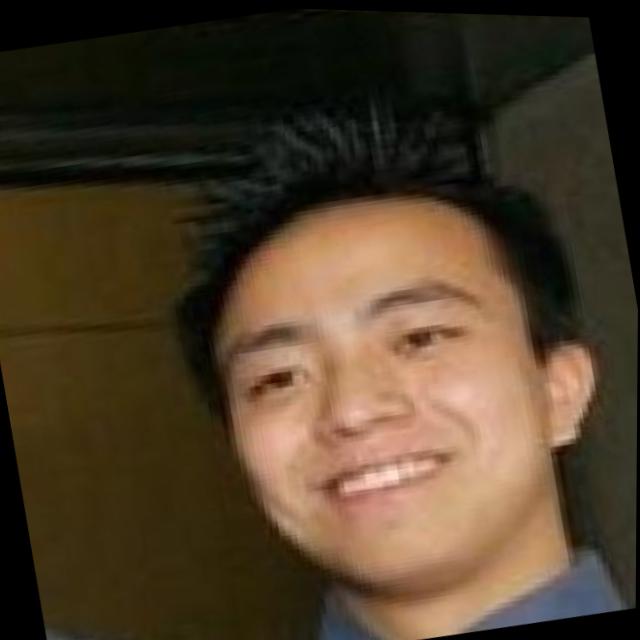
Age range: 21-44